SNCASO SO.7060 Deauville

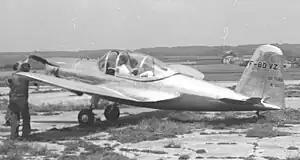
The first S.O.7060 Deauville being started up at St Cyr l'Ecole airfield near Paris in May 1957

The SNCASO S.O.7050, S.O.7055, S.O.7056 and S.O.7060 Deauville were single-engine light French civil utility aircraft of the 1940s. Only two airframes were built but were modified with different undercarriages, engines and seating.